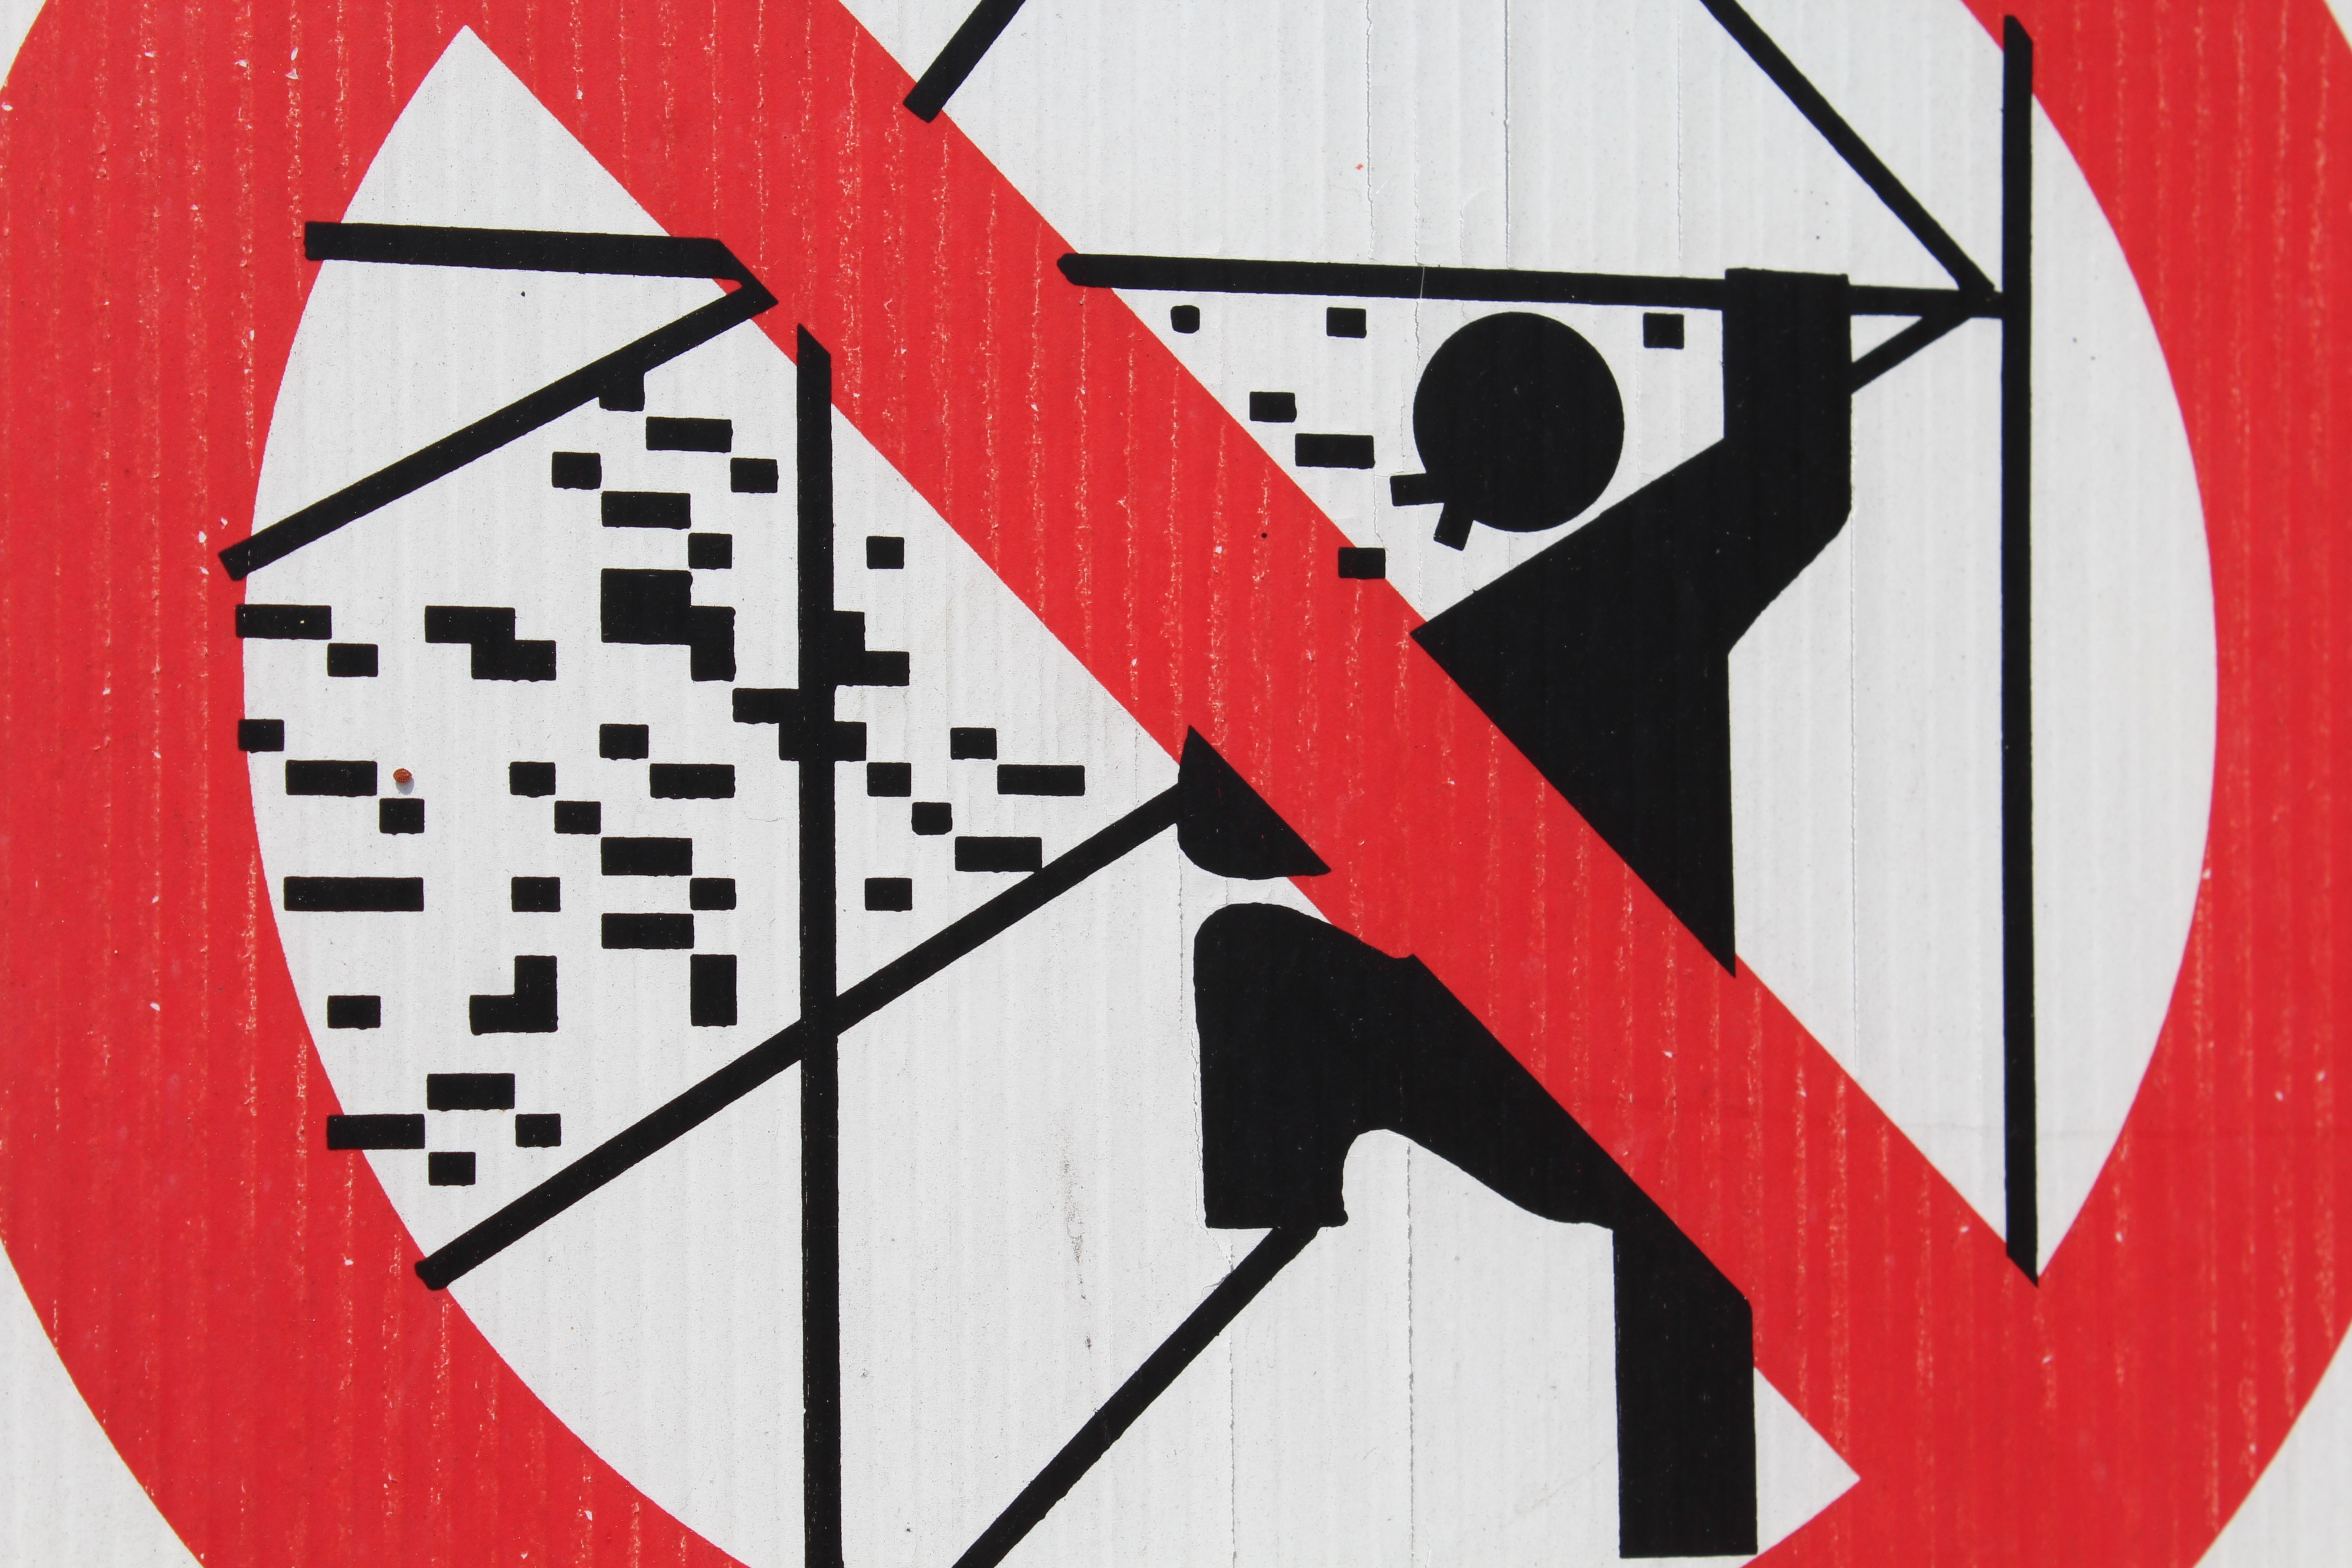
number, line, red, circle, brand, font, art, illustration, design, safety, cartel, poster, scaffolding, shape, modern art, graphic design, job security, prohibition